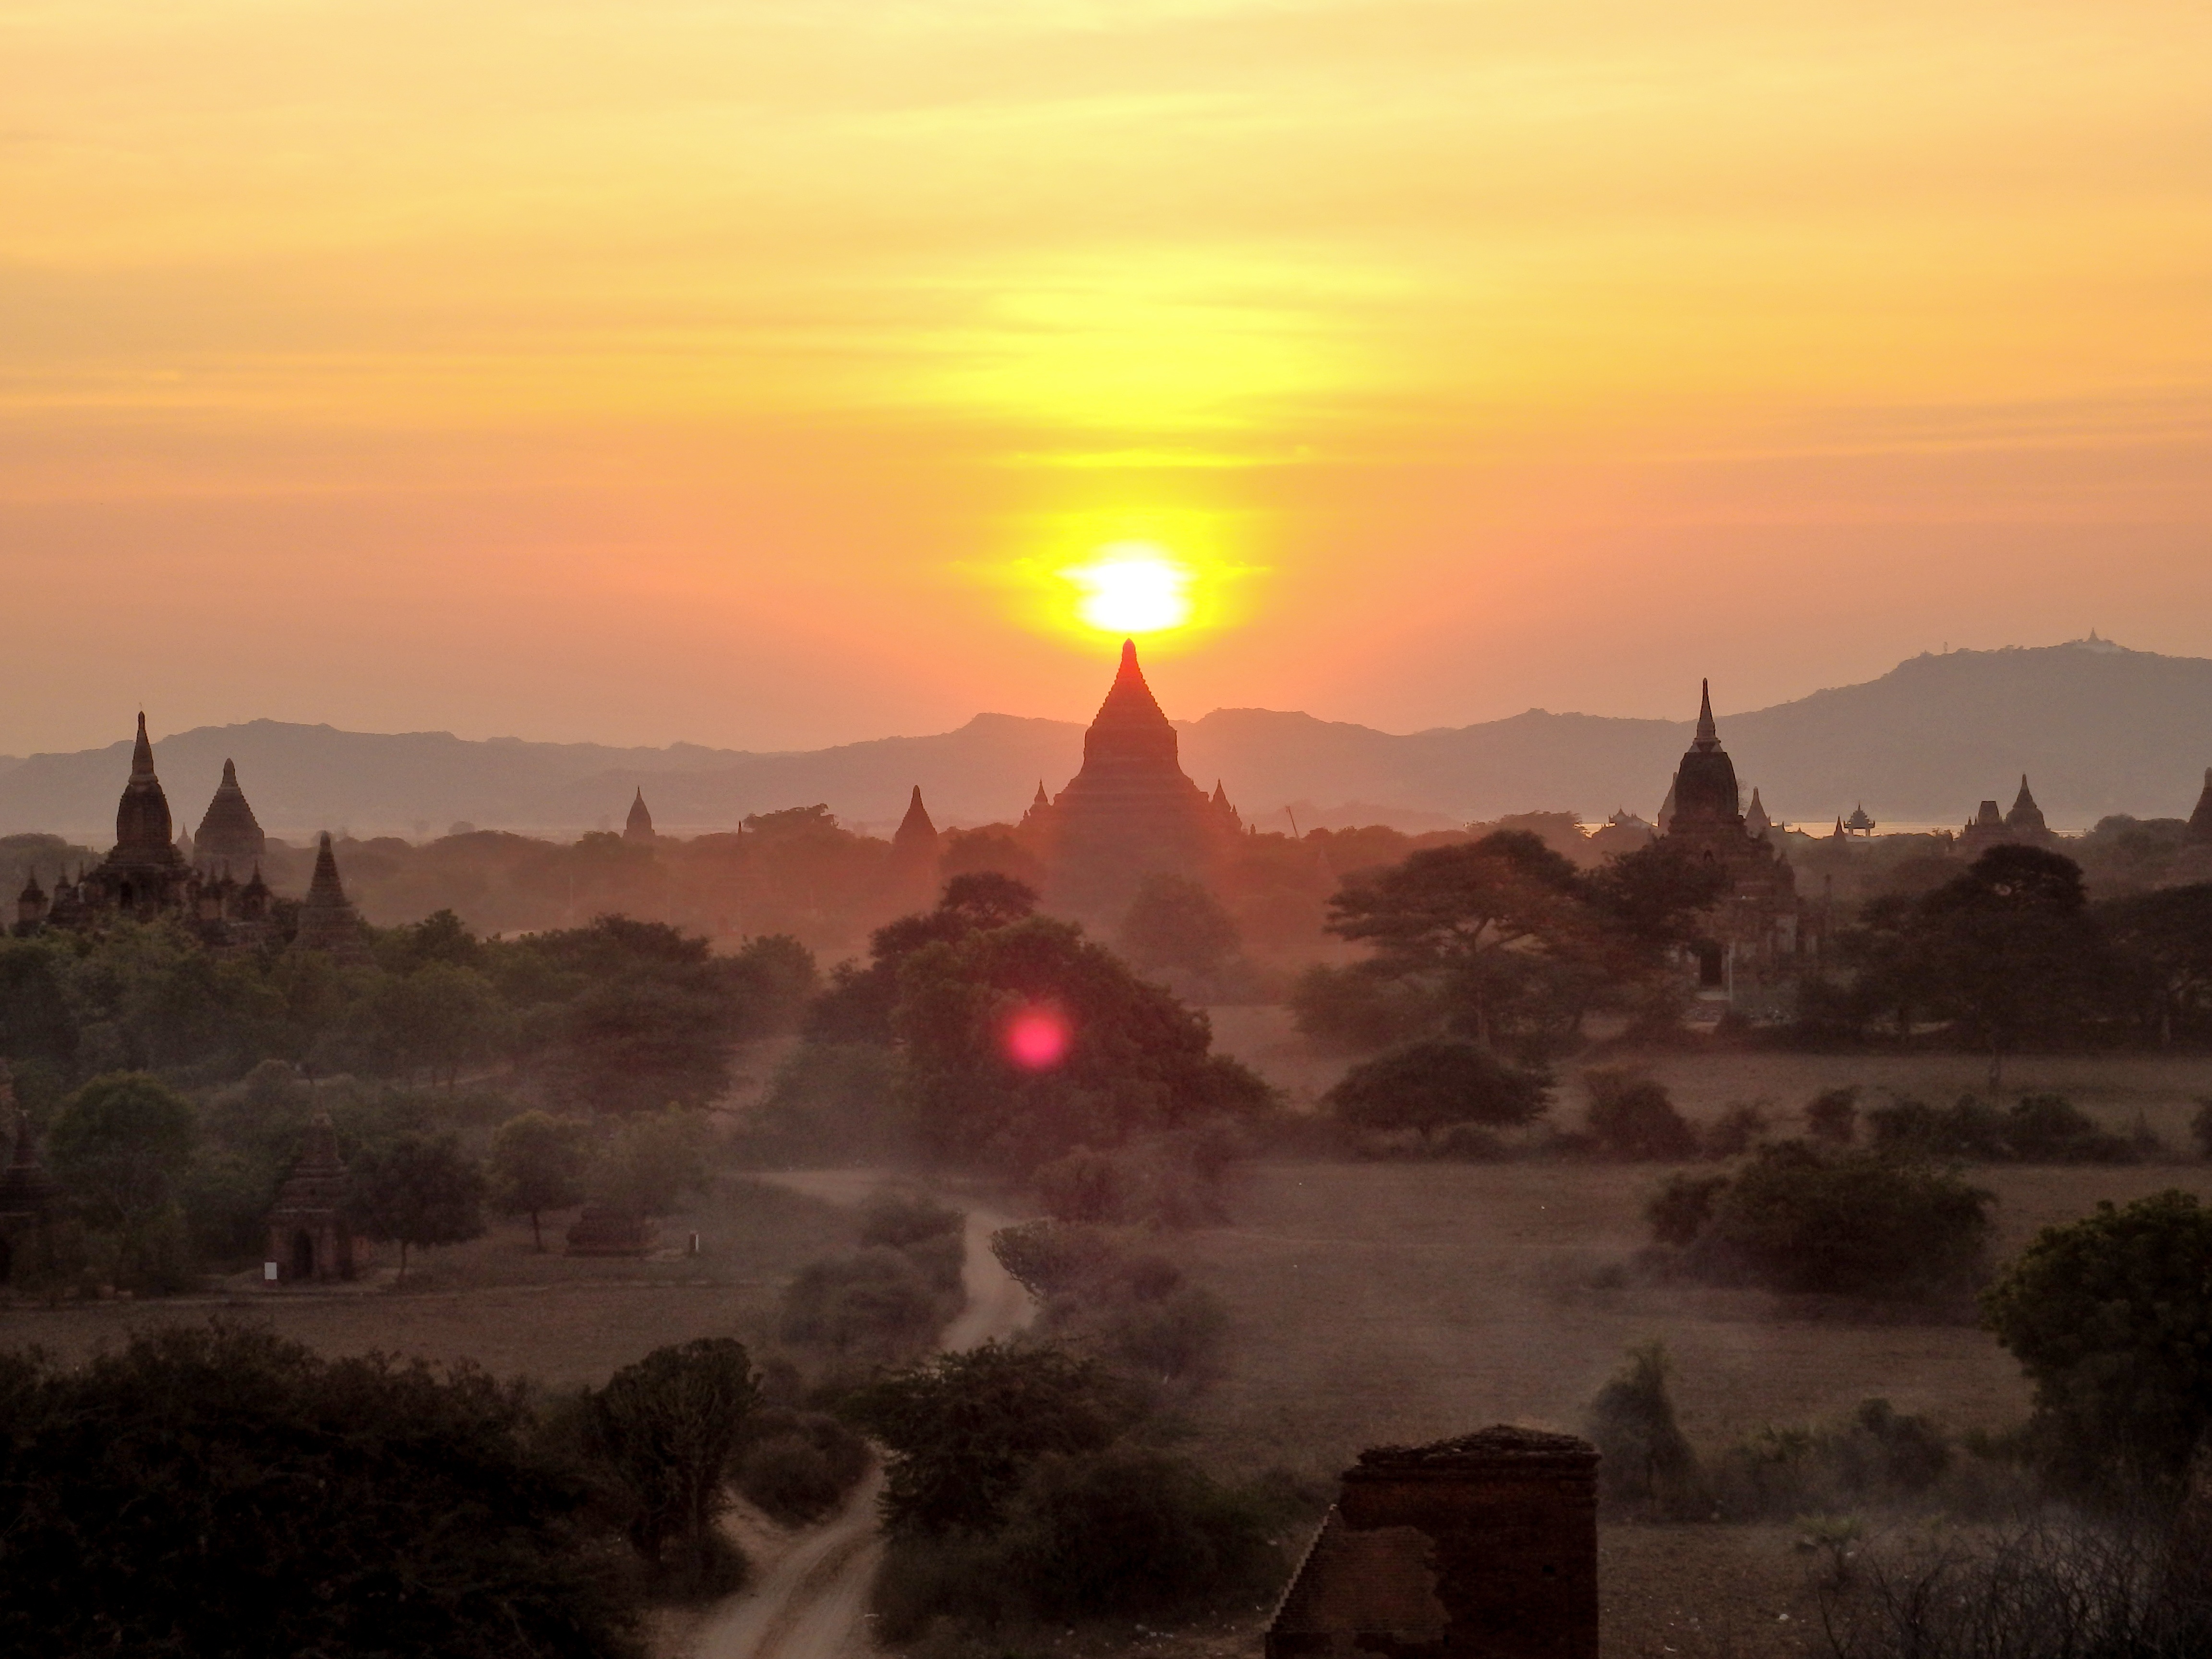
sunrise, sunset, mist, morning, dawn, dusk, evening, plain, screenshot, afterglow, atmospheric phenomenon